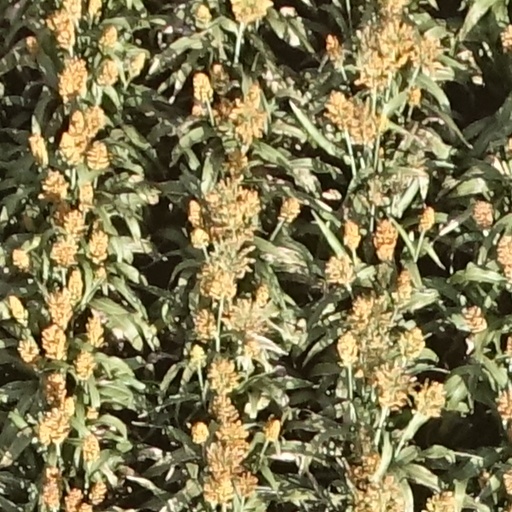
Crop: sorghum